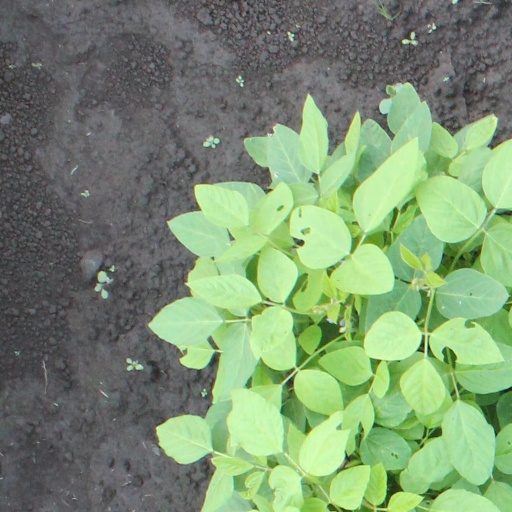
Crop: soybean